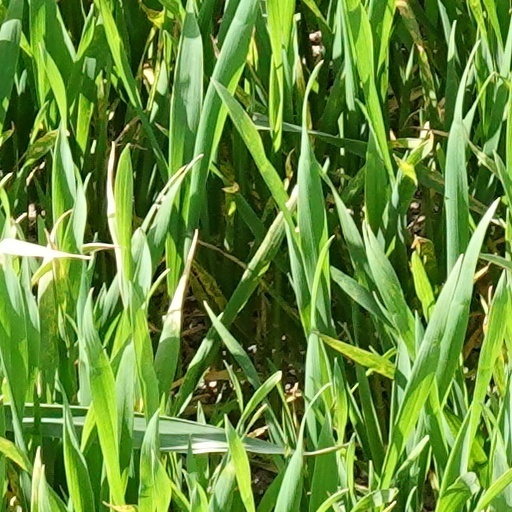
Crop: wheat